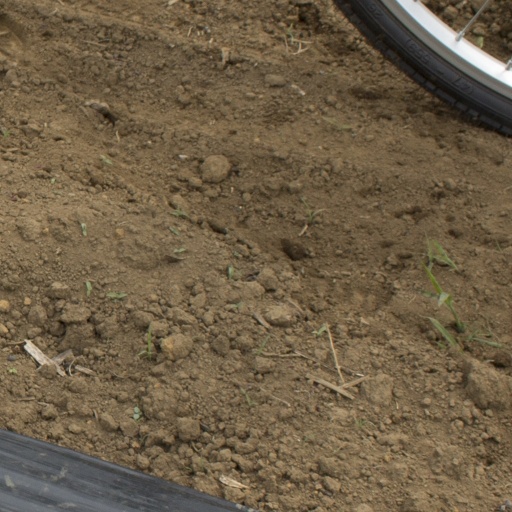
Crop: Jerusalem artichoke